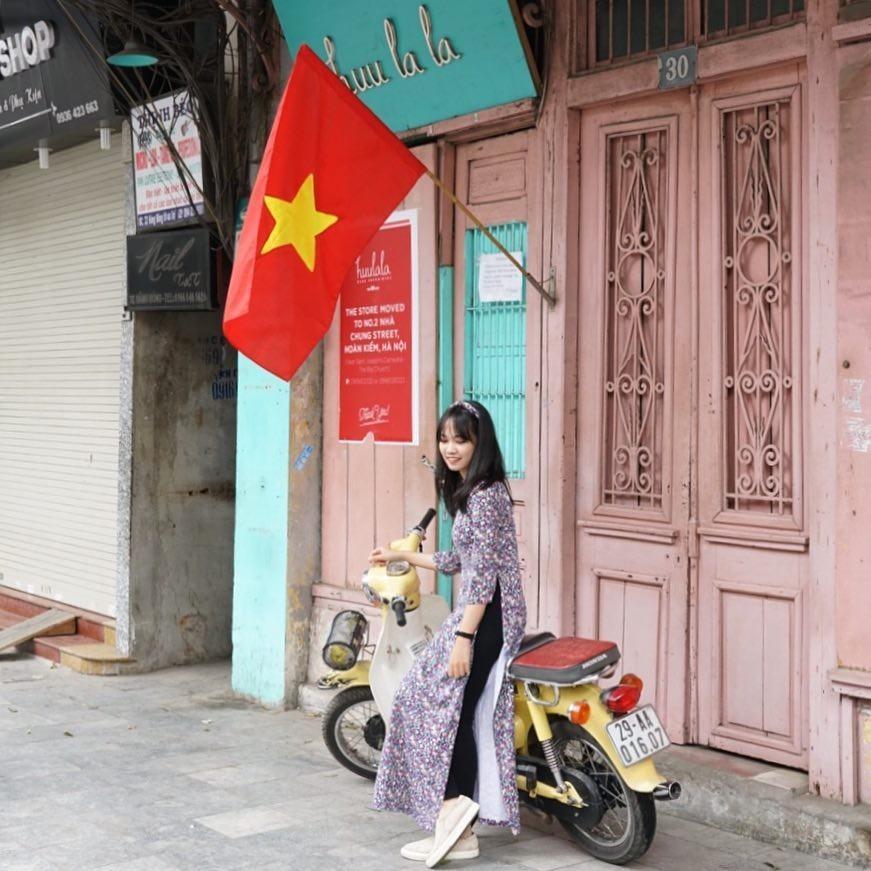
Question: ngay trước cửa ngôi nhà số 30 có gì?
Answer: cô gái mặc áo dài và chiếc xe gắn máy